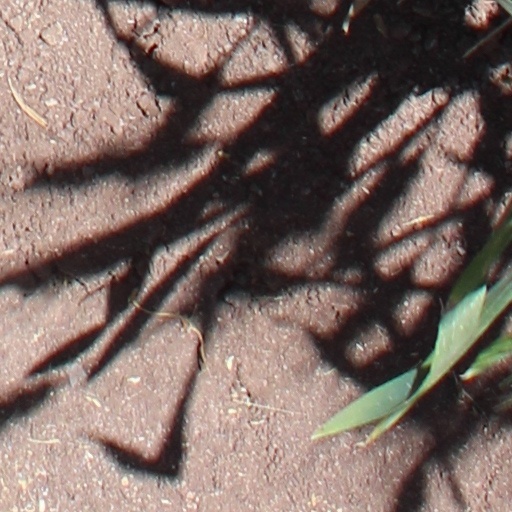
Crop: wheat